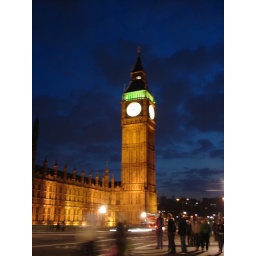
The second biggest clock in Europe ;), the clock tower at the Palace of St Stephen